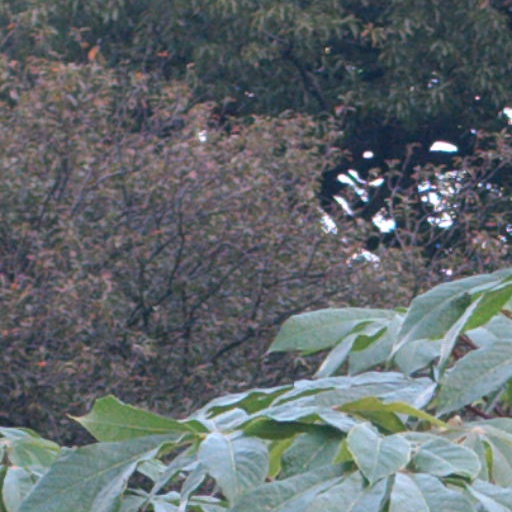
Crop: cassava